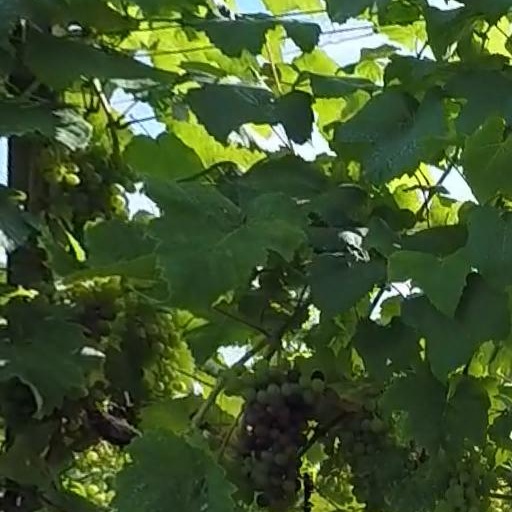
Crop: grape